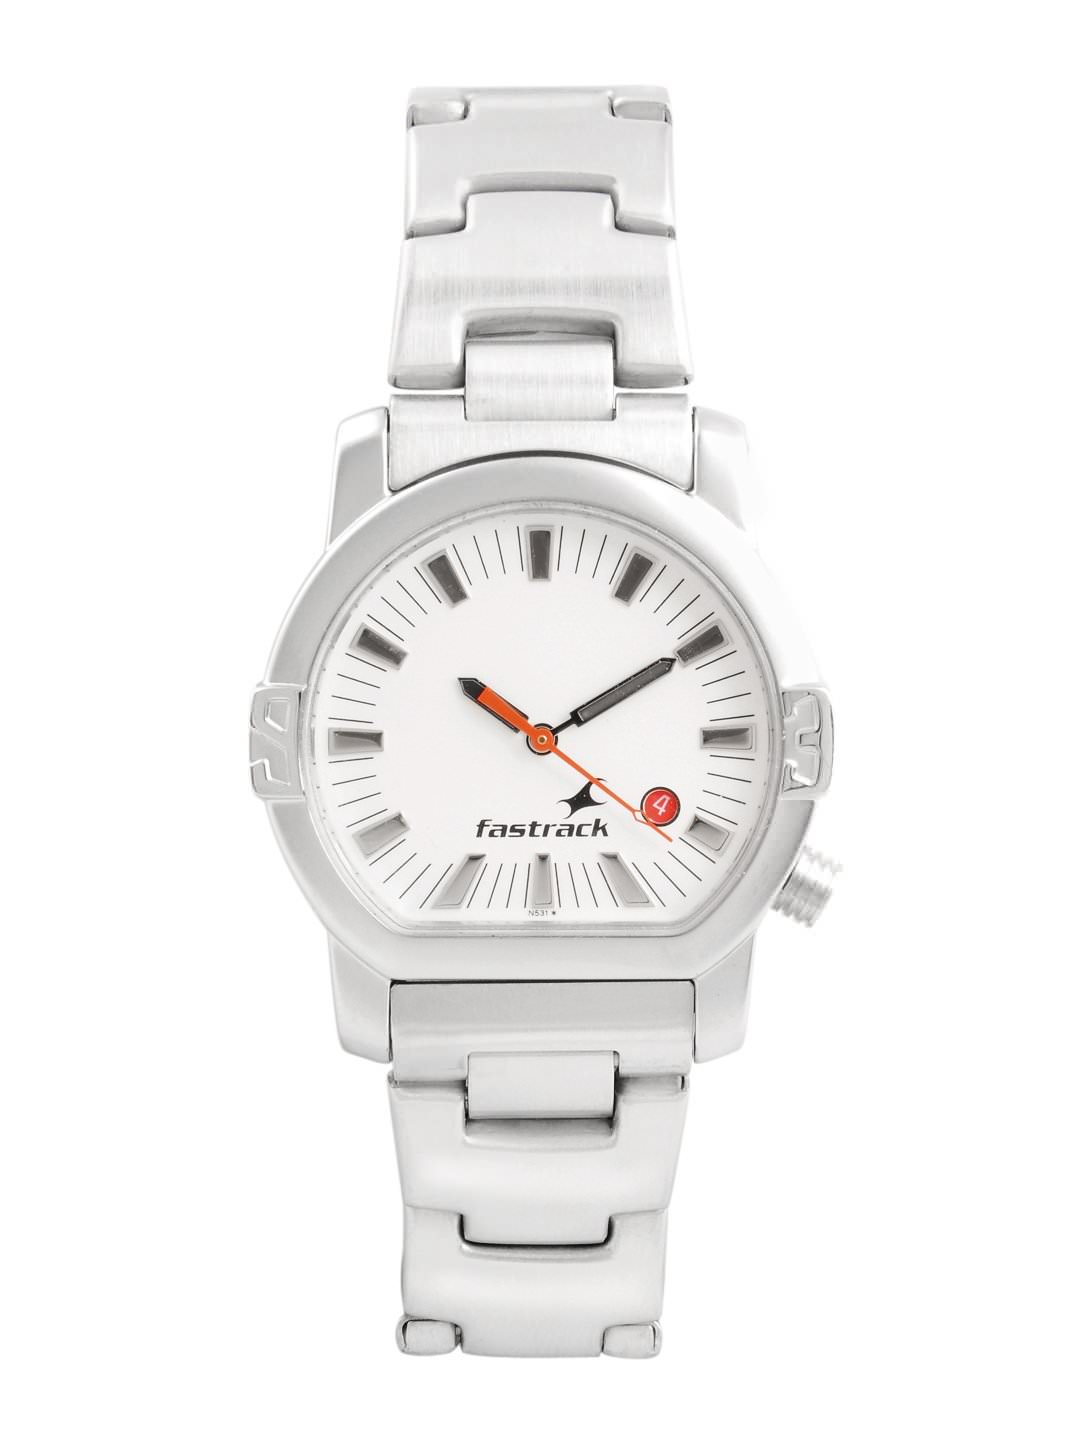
Fastrack Men White Dial Watch
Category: Accessories / Watches / Watches
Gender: Men
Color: Steel
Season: Winter 2016
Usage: Casual